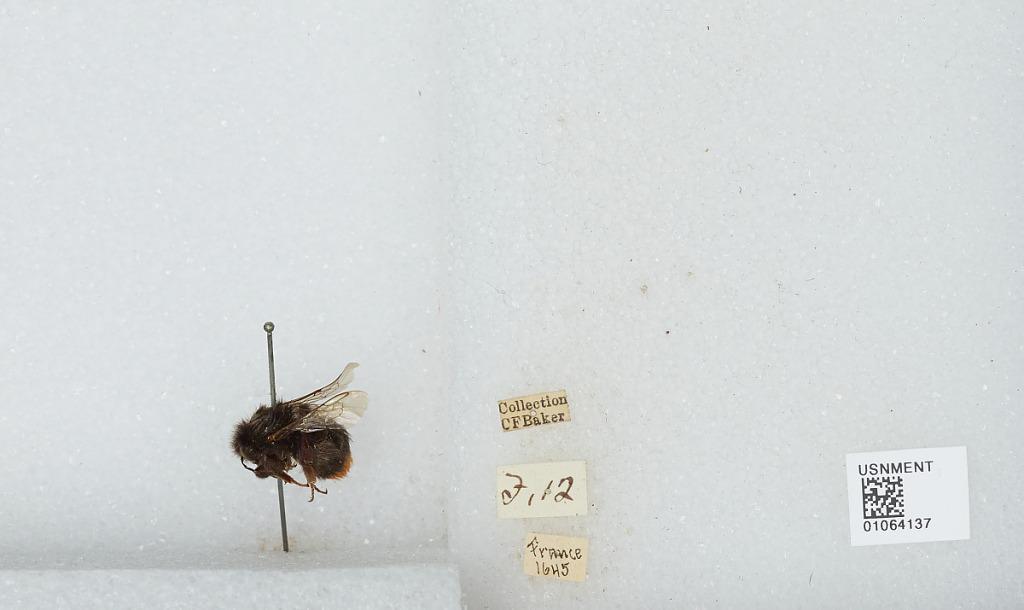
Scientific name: Bombus sp.
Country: France